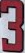
Number: 3